Siege of Quebec (1760)

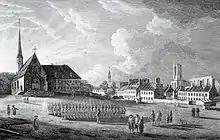
Quebec under British occupation in 1761. Print by Richard Short

British losses during the siege came to only around 30 killed or wounded, but there still around 1,000 sick from disease. For the French, losses were heavy, with 350 killed or wounded. Another 300 were captured after the relief; many of them were seriously wounded and had to be left behind. In addition, the French left behind vast stores of food, ammunition and other equipment. Such was the need to make a hasty retreat that Levis did not spike many of the guns, 55 of which were seized, ten of them heavy mortars.